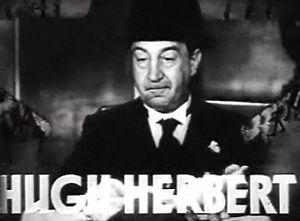
Hugh Herbert est un acteur et scénariste américain né le 10 août 1887 à Binghamton, mort le 12 mars 1952 à North Hollywood.